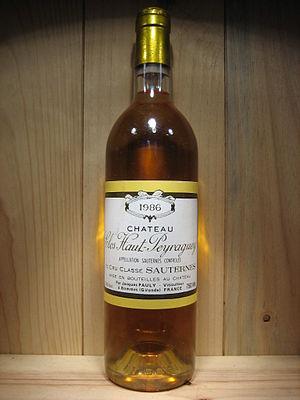
Photographiée par drmanu le 14 janvier 2006.
Le Clos Haut-Peyraguey est un premier cru de Sauternes, dont l'exploitation d'une superficie de 8 ha est située au centre de l'appellation, à 40 km au sud-est de Bordeaux, au plus haut point du plateau de la commune de Bommes, face au château d'Yquem. Lors de la classification de 1855, il faisait partie du Château Peyraguey dont il fut détaché en 1879.
Le vin blanc est un vin produit par la fermentation alcoolique du moût des raisins à pulpe non colorée et à pellicule blanche ou noire. Il est traité de façon à conserver une couleur jaune transparente au produit final. La grande variété des vins blancs provient de la grande quantité de cépages, des modes de vinification, mais aussi du taux de sucre résiduel.